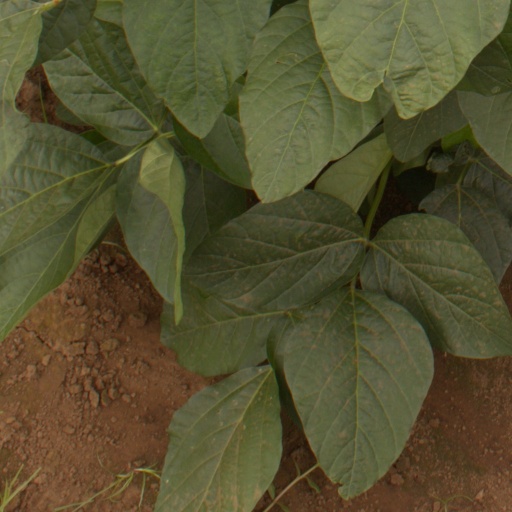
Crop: soybean